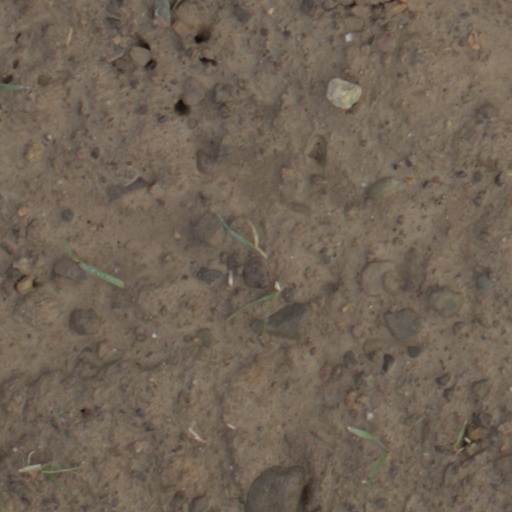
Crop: wheat